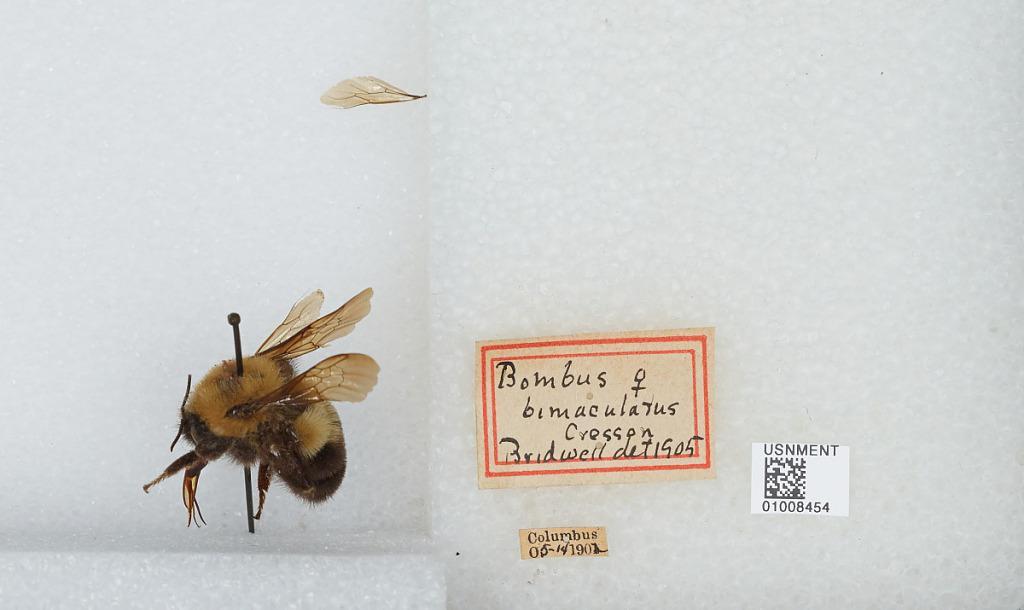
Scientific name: Bombus (Pyrobombus) bimaculatus Cresson
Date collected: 1902-5-14
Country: United States
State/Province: Ohio
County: Franklin
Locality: Columbus
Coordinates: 39.9833, -82.9833
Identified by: Bridwell